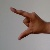
The image shows a hand gesture representing the letter 'Z' in Indian Sign Language.